Tractor

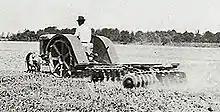
An early Fordson discing a field in Princess Anne County, Virginia, in 1925

In 1908, the Saunderson Tractor and Implement Co. of Bedford introduced a four-wheel design, and became the largest tractor manufacturer in Britain at the time. While the earlier, heavier tractors were initially very successful, it became increasingly apparent at this time that the weight of a large supporting frame was less efficient than lighter designs. Henry Ford introduced a light-weight, mass-produced design which largely displaced the heavier designs. Some companies halfheartedly followed suit with mediocre designs, as if to disprove the concept, but they were largely unsuccessful in that endeavor.